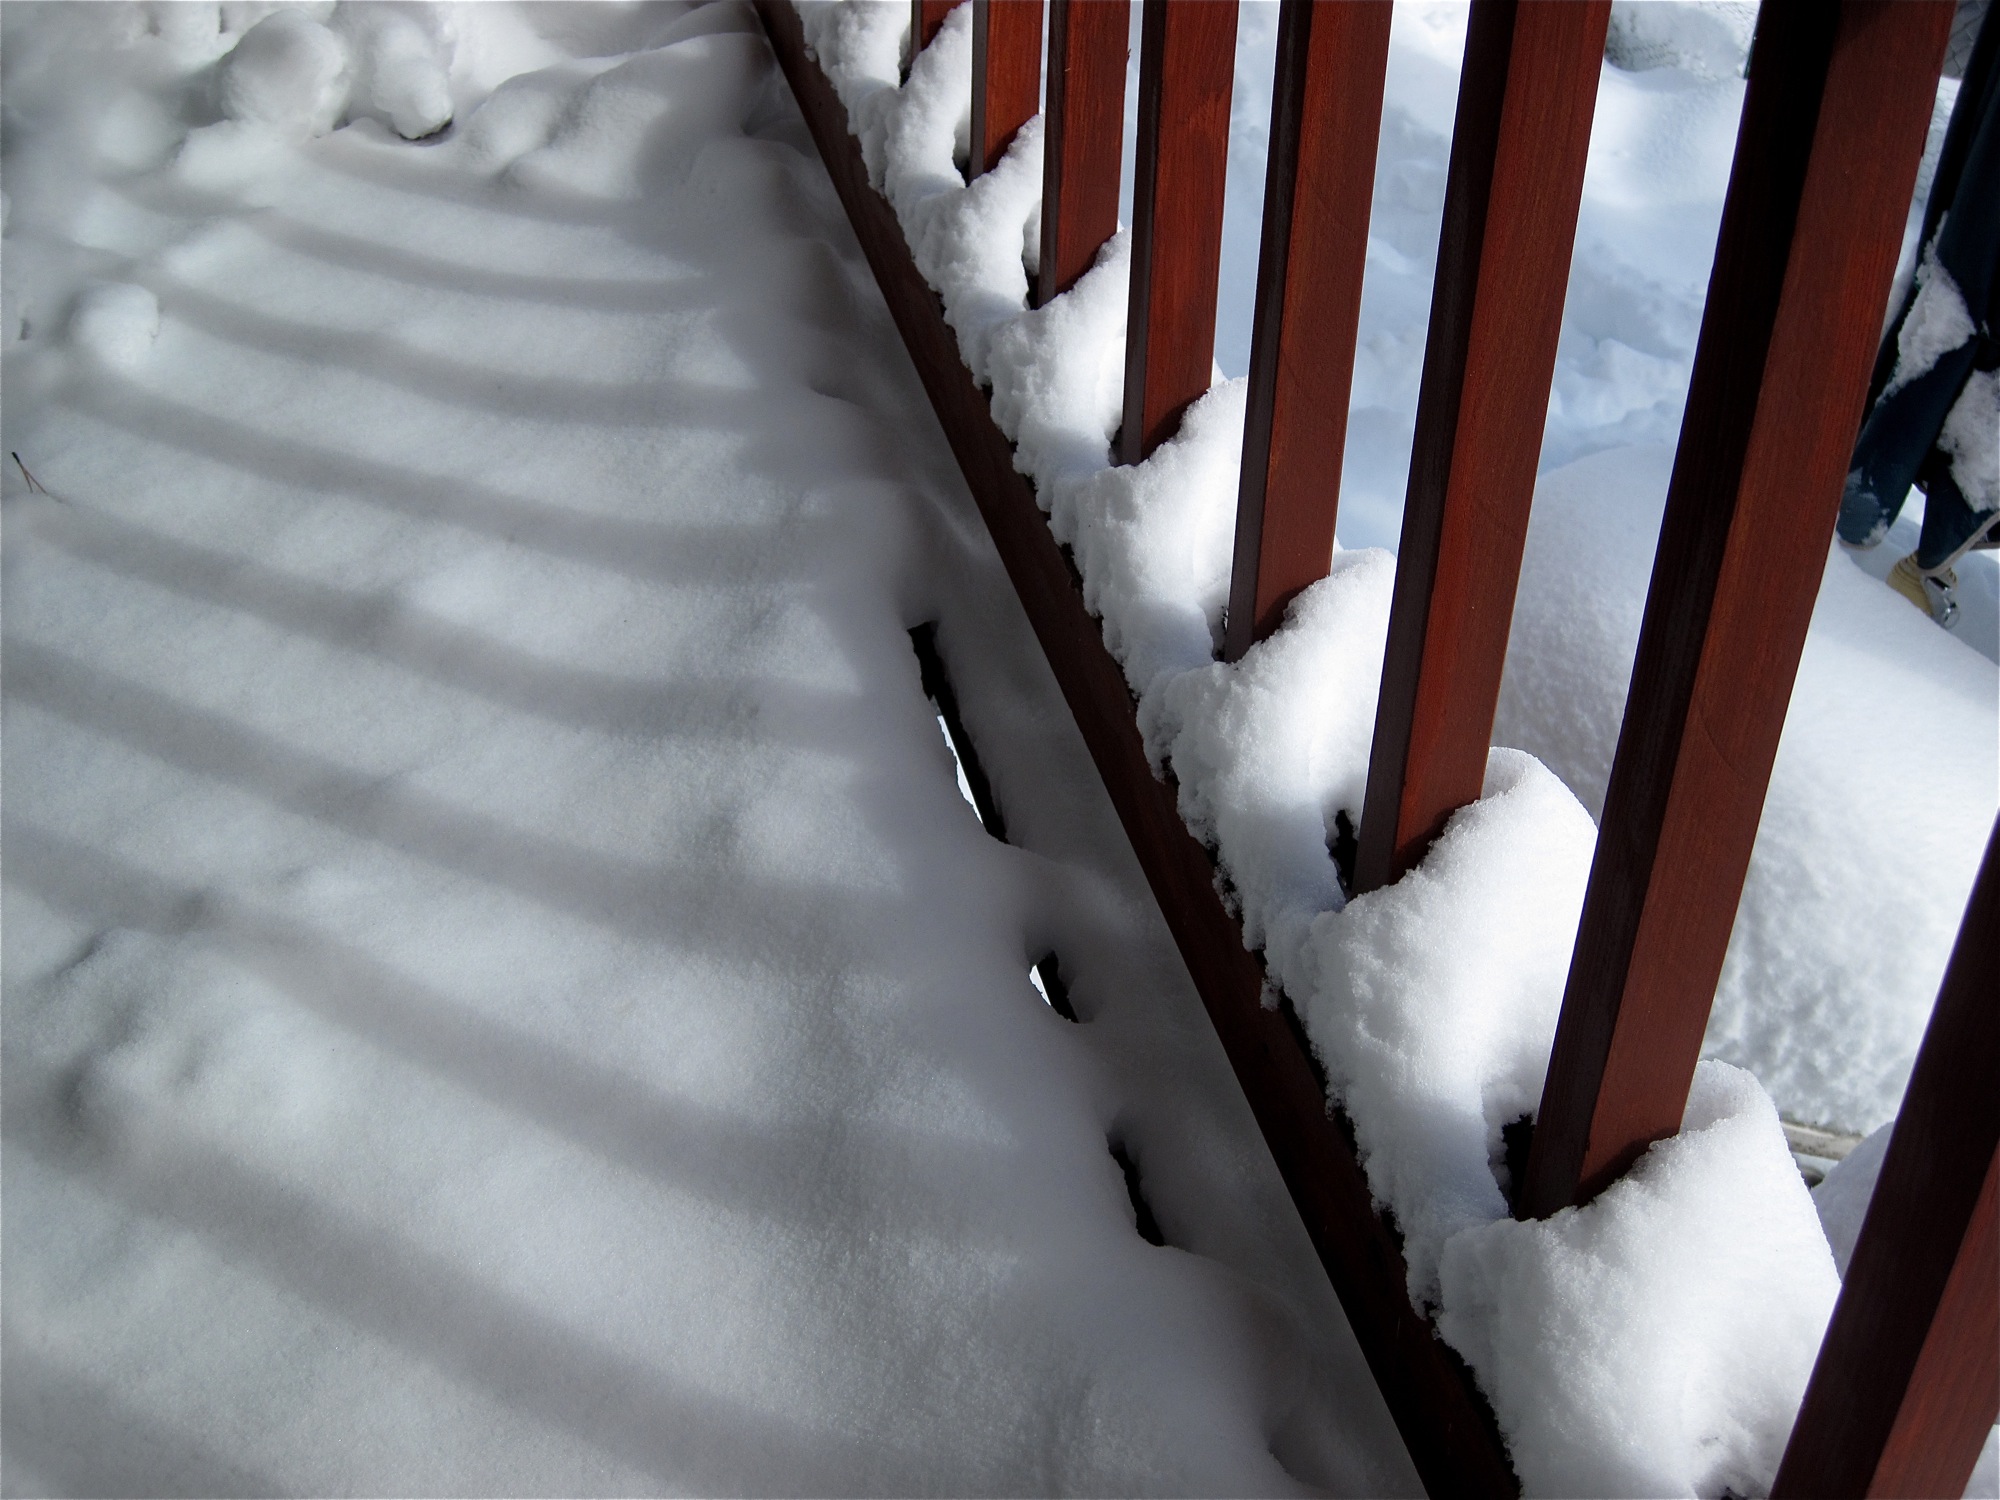
snow, winter, white, floor, ice, weather, shadow, season, close up, stairs, footwear, freezing